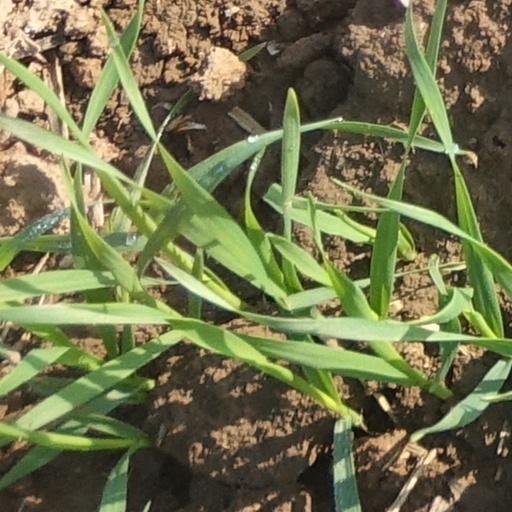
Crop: wheat